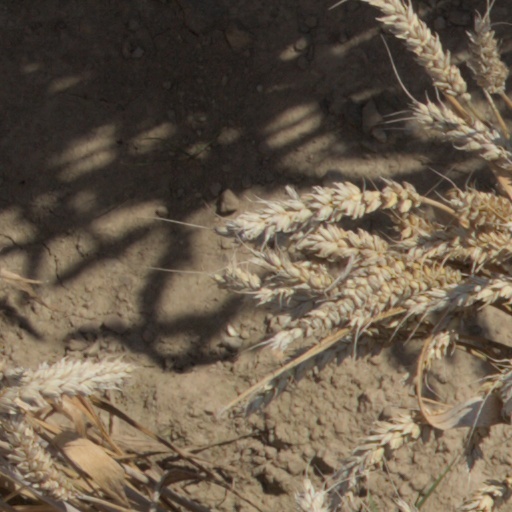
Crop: wheat